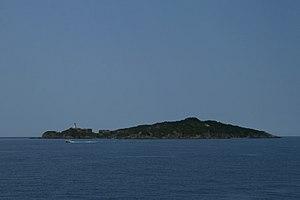
L'île du Grand Ribaud se situe entre l'île de Porquerolles et la presqu'île de Giens, à 1 km au sud-ouest de l'embarcadère de la Tour Fondue, à Hyères.